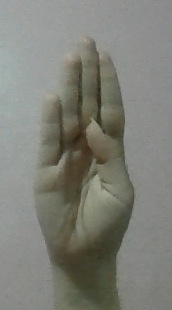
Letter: kaaf